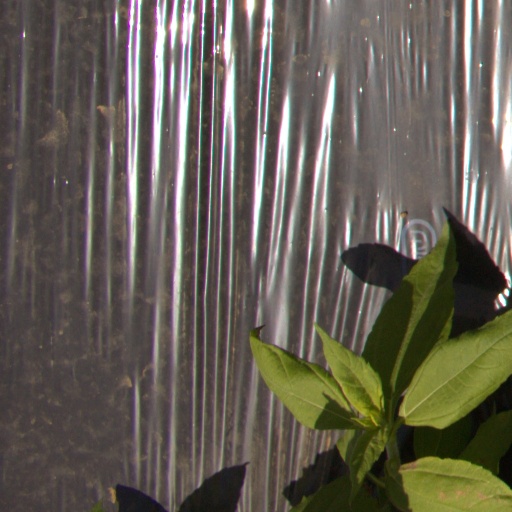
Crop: Jerusalem artichoke